María Antonieta Pons

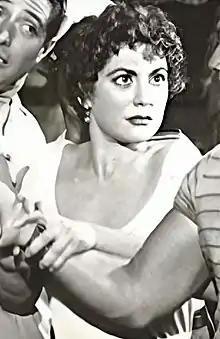
Pons in "Qué bravas son las costeñas!" (1955)

Maria Antonieta Pons (November 6, 1922 – August 20, 2004) was a Cuban-born Mexican film actress and dancer. She was the first actress in the "Rumberas films" in the 1940s and 1950s, in the Golden Age of Mexican cinema. The Rumberas film genre offered a societal perspective on Mexico during the 40s-50s. It delved into the lives of women considered to be sinners or prostitutes, challenging the prevailing moral and social norms of their era.